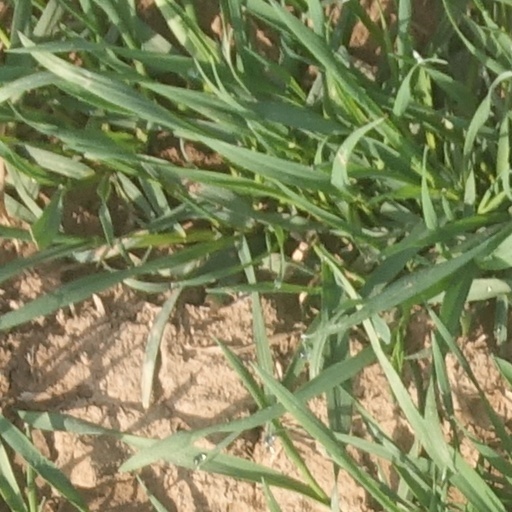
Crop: wheat